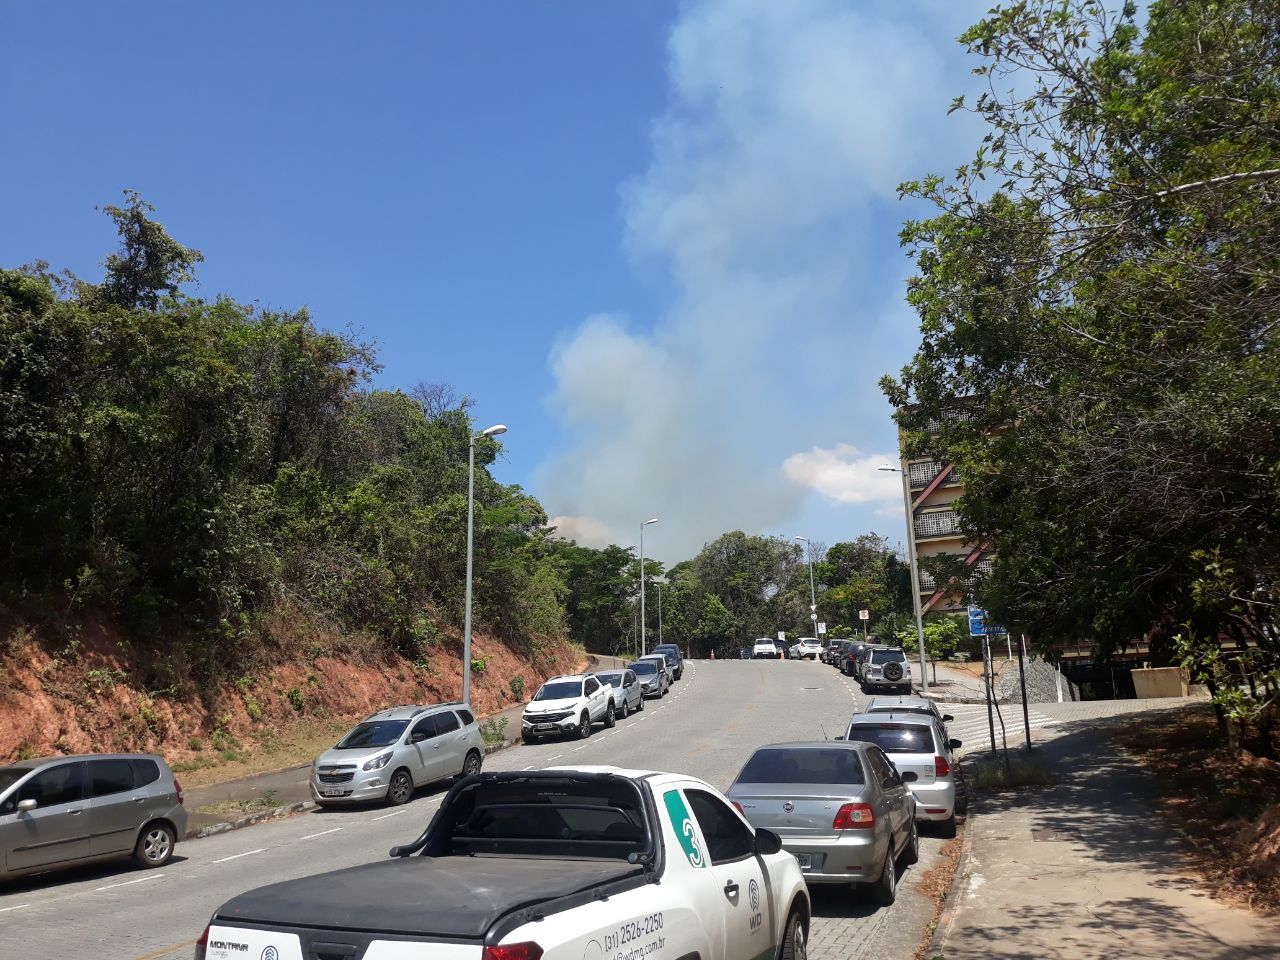
Fire: no
Smoke: yes